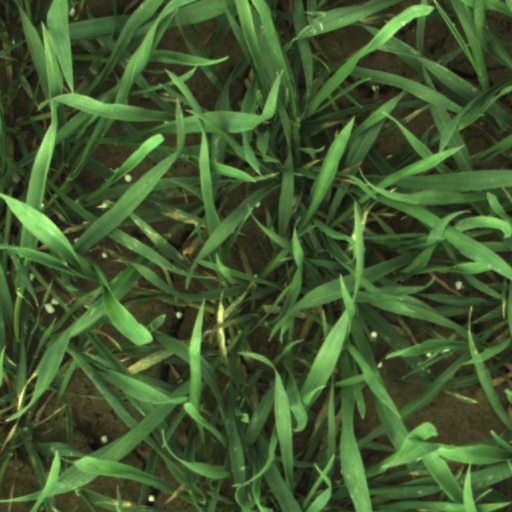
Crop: wheat